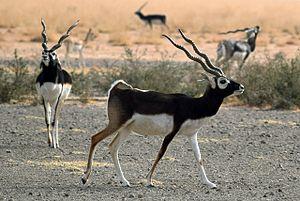
Les antilopinés forment une sous-famille des bovidés.